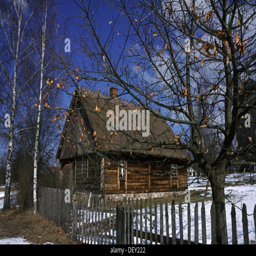
rural house in the lakes area